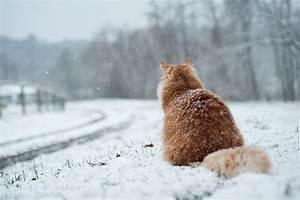
cat